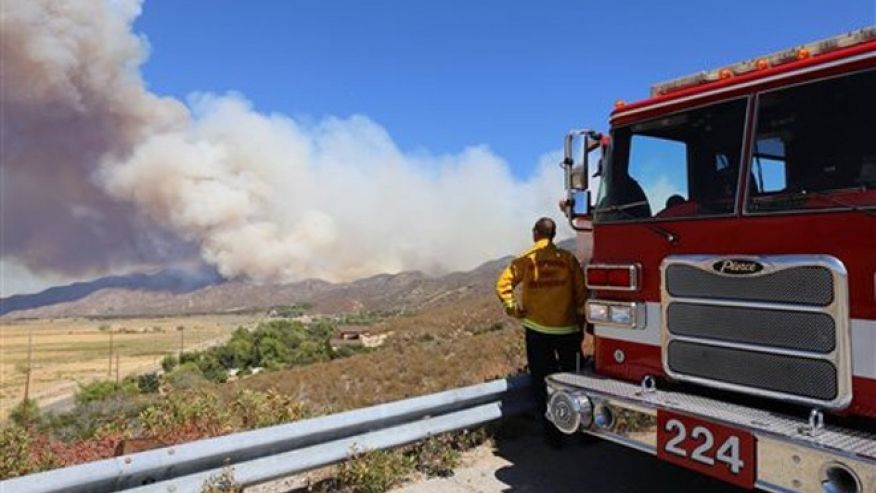
Fire: no
Smoke: yes